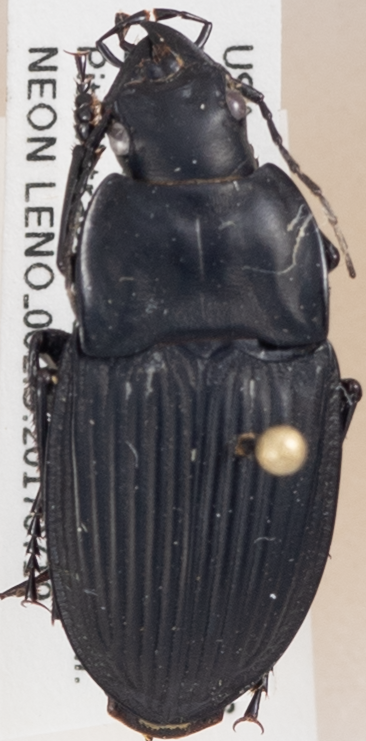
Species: Dicaelus dilatatus dilatatus
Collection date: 2017-07-19
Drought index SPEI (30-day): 2.09
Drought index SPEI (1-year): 0.54
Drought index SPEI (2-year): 0.71